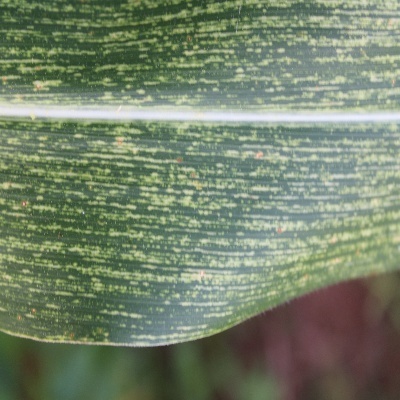
Label: Corn_(Maize)___Maize_Streak_Virus